Mellona Moulton Butterfield

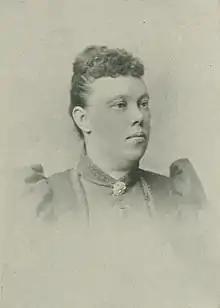
Mellona Moulton Butterfield, "A woman of the century"

Mellona Moulton Butterfield (May 15, 1853 – 1924) was an American china painter and teacher.